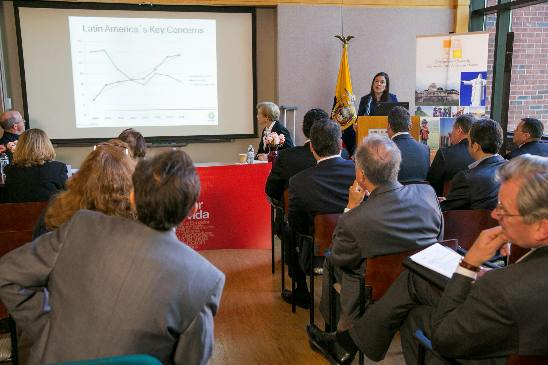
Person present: Yes